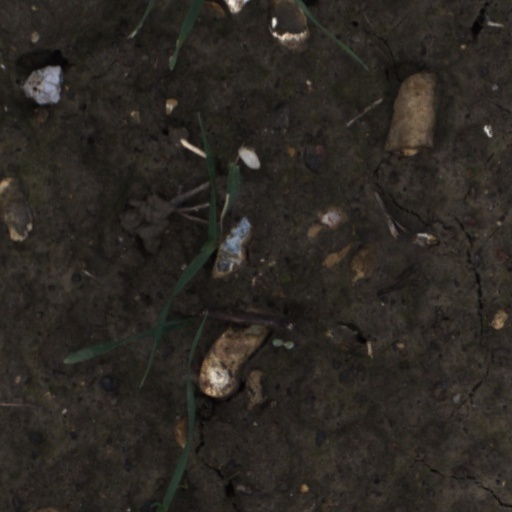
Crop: wheat